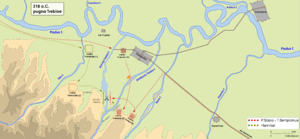
La deuxième guerre punique est le deuxième des trois conflits connus sous le nom de guerres puniques, qui opposent Rome à Carthage. Plus précisément, ce conflit se déroule au IIIᵉ siècle av. J.-C., de 218 à 203 en Europe, puis de 203 à 202 en Afrique.